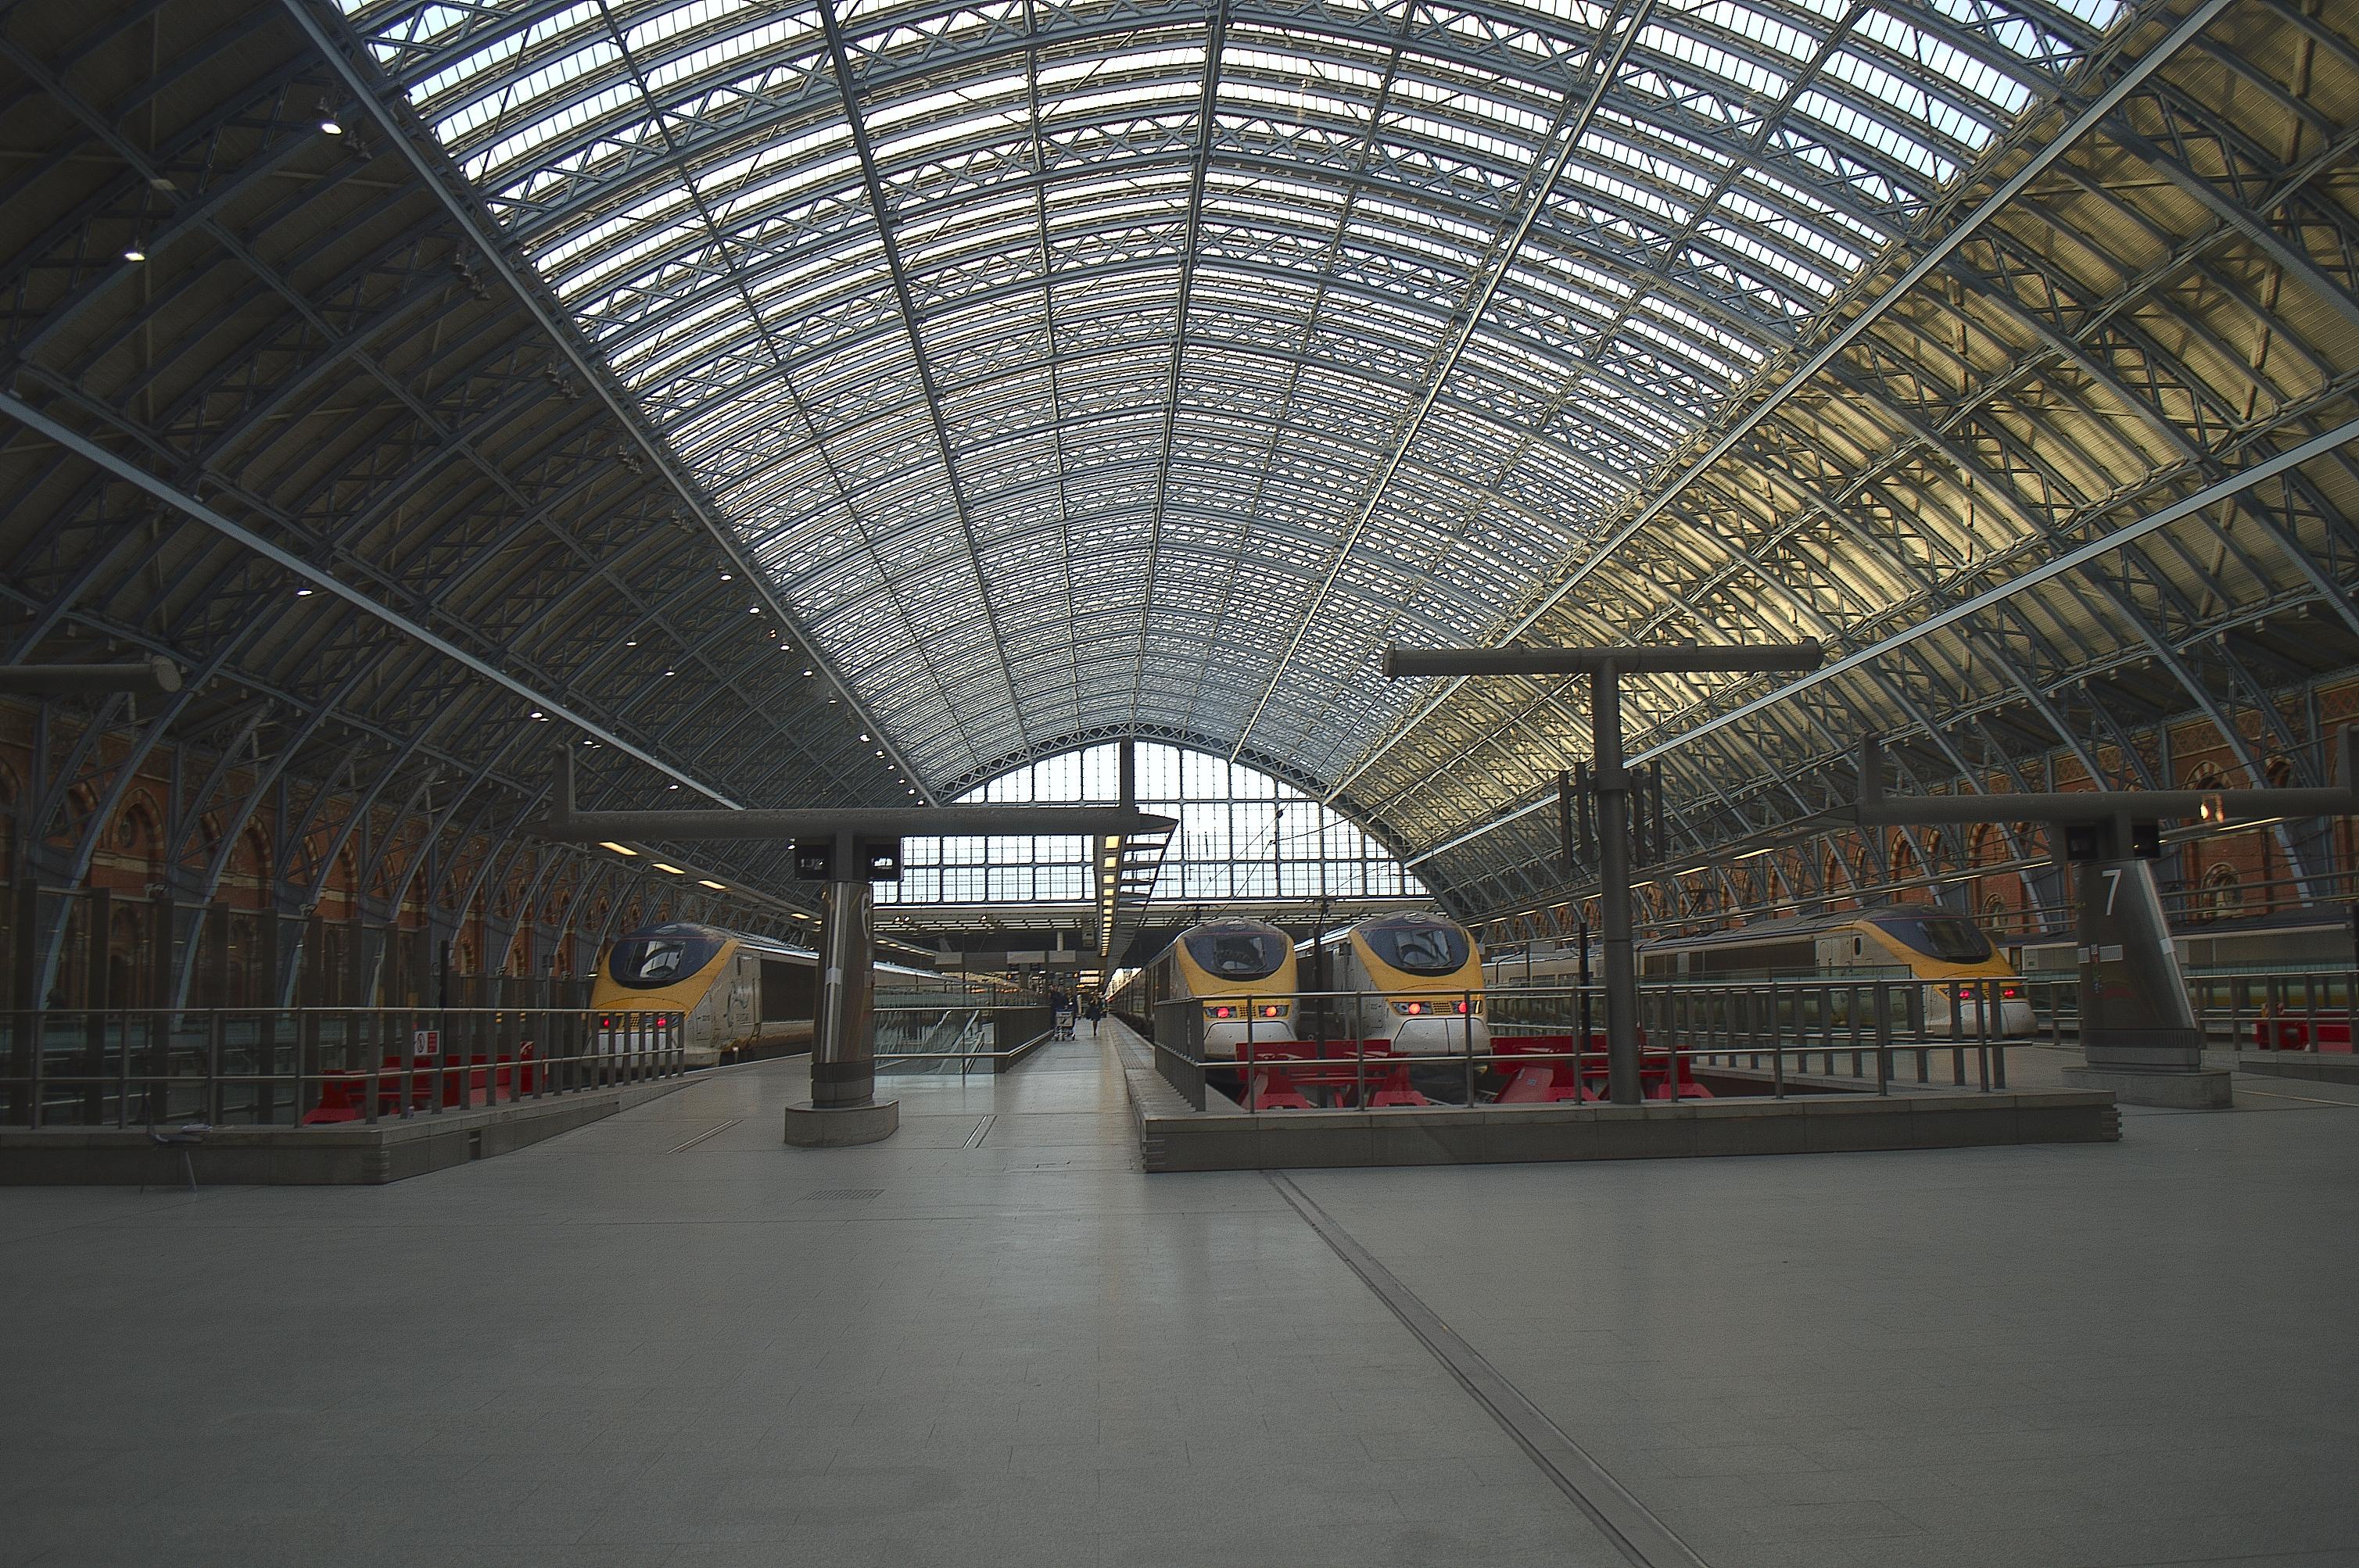
architecture, structure, camera, photography, interior, glass, building, train, photo, airport, travel, subway, transport, dslr, europe, architect, station, train station, contrast, blue, nikon, stadium, public transport, gothic, uk, england, london, 2014, international, arena, infrastructure, arches, colours, greatbritain, big, beautiful, hangar, tourist attraction, buttresses, d3200, restored, vacations, tgv, eurostar, stpancras, urban area, sport venue